Jay Adams

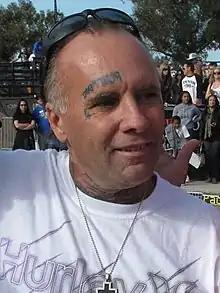
Adams in 2011

Jay J. Adams (February 3, 1961 – August 15, 2014) was an American skateboarder. As a teen, he was the youngest member of the Zephyr Competition Skateboarding Team (Z-Boys). His spontaneous freestyle skateboarding style, inspired by ocean surfing, helped innovate and popularize modern skateboarding. His aggressive vertical tricks make him one of skateboarding's most influential stylists. He has been called "the original seed" of skateboarding.